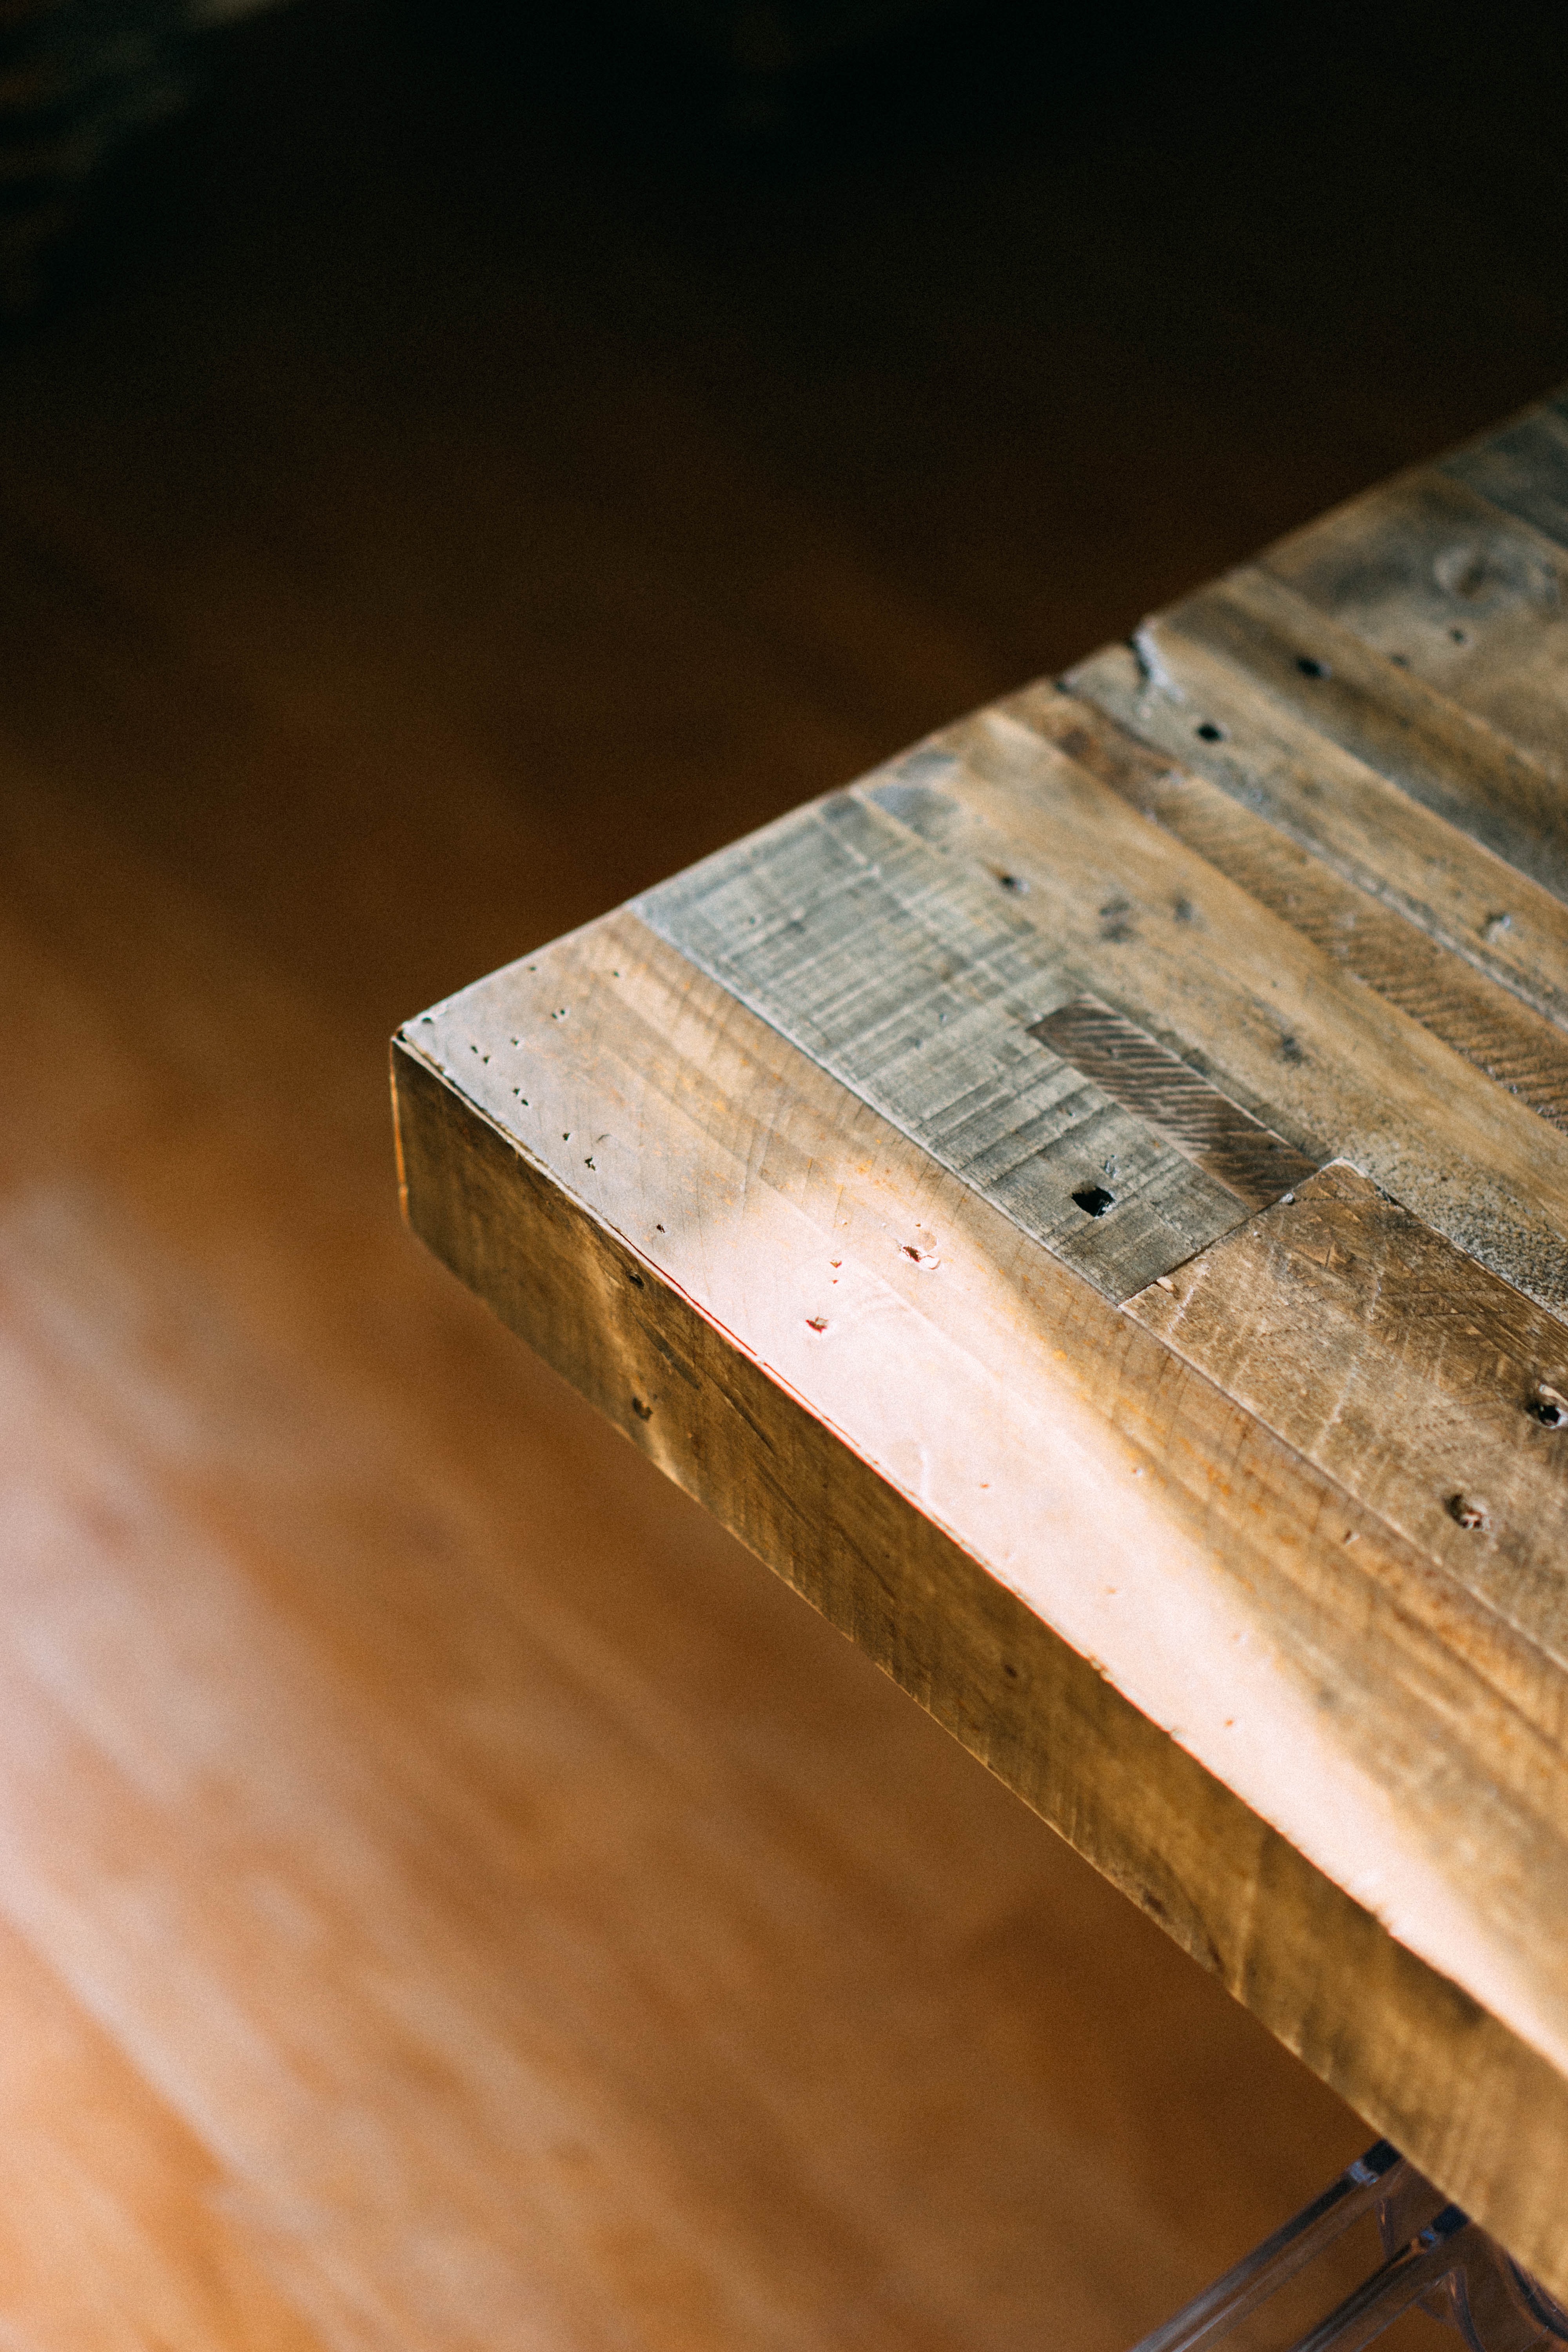
table, wood, guitar, floor, furniture, hardwood, shape, plywood, man made object, wood stain